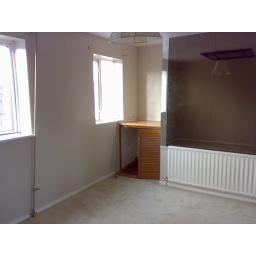
There are mirrors on one wall and a big old mirror in ceiling. These will be removed.